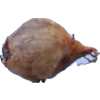
Label: onion